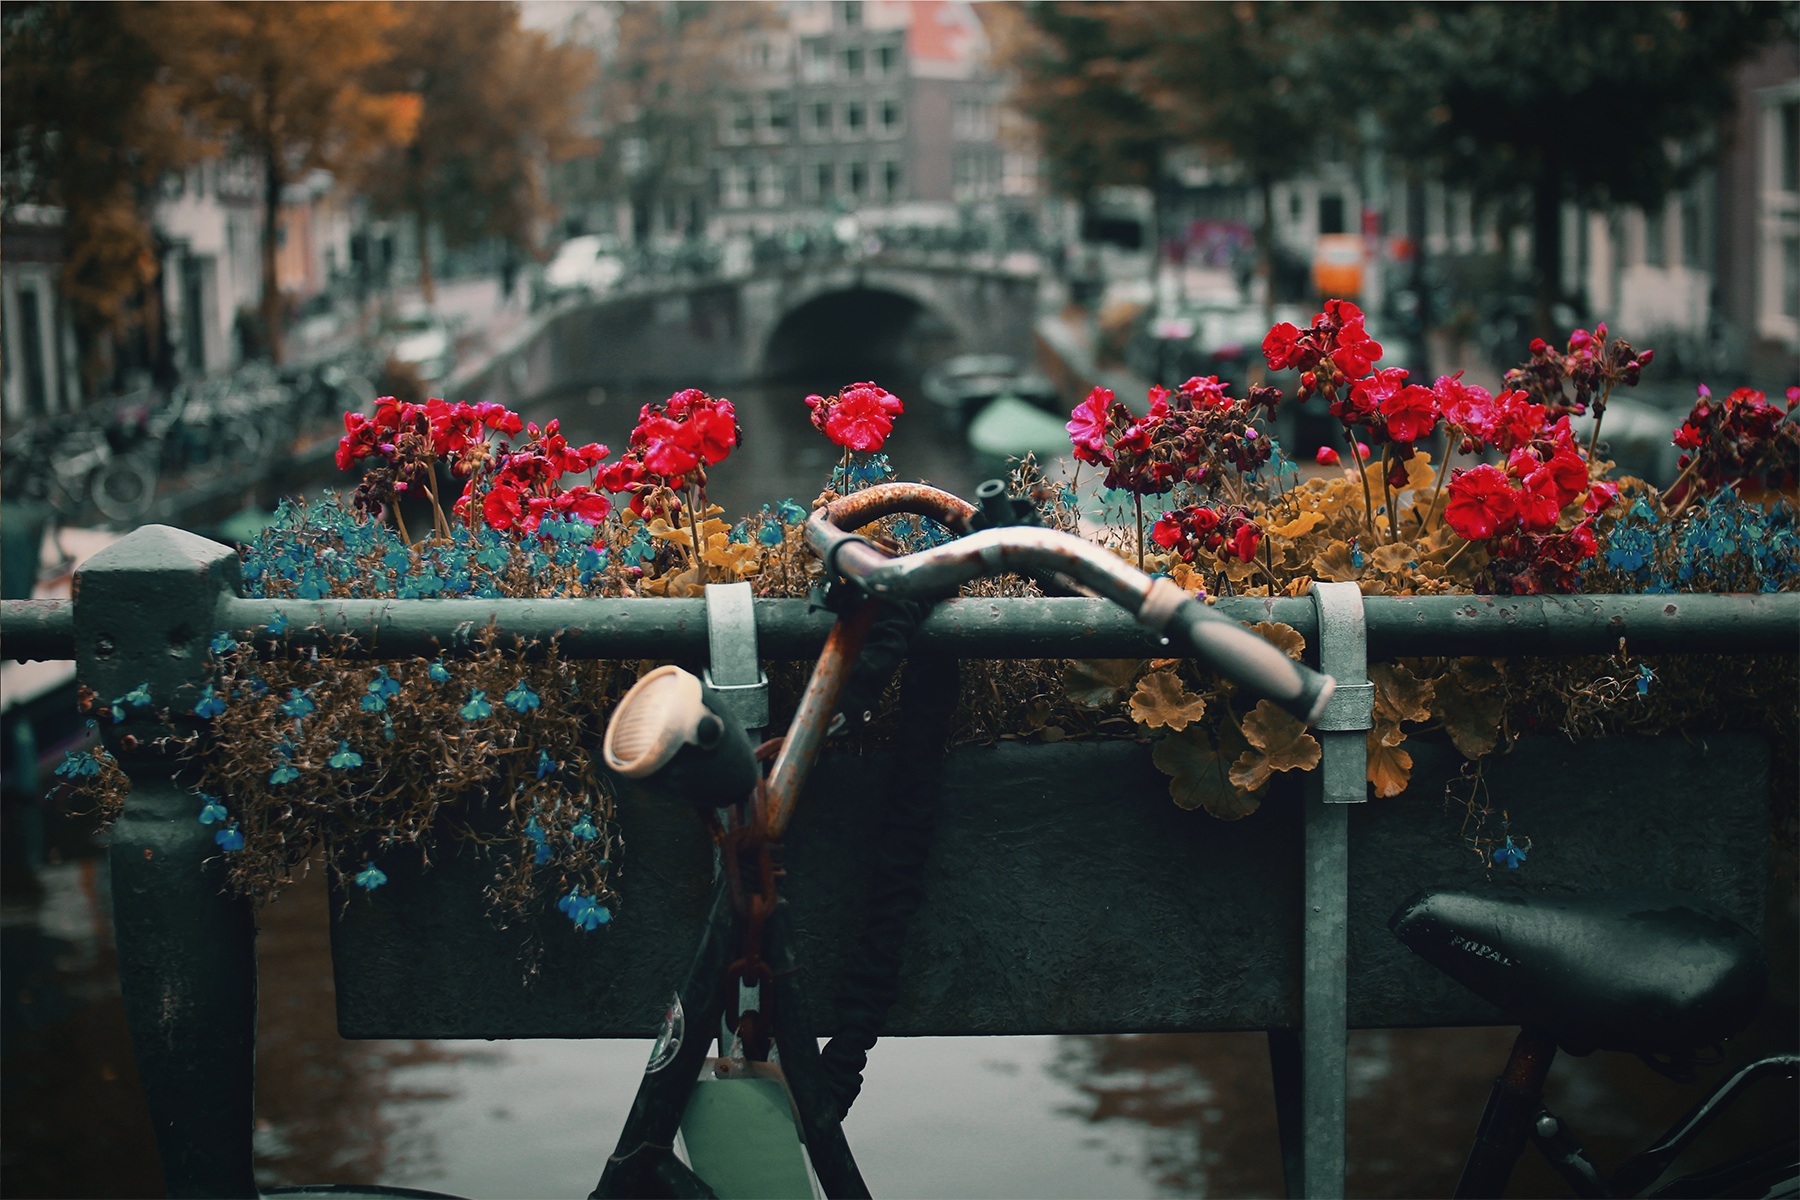
street, vintage, retro, flower, bicycle, bike, crowd, red, color, autumn, season, flowers, vintage bicycle